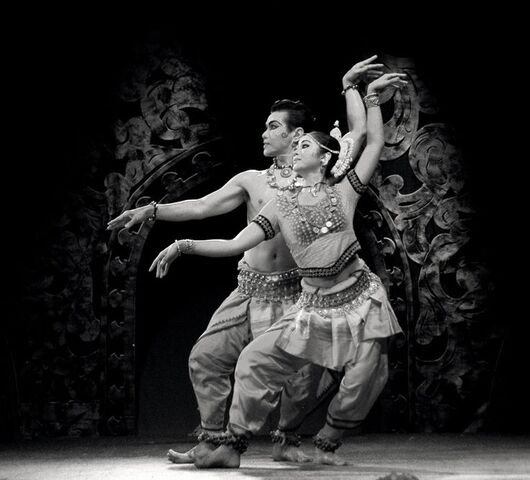
Dance form: odissi